Anna Sanchis

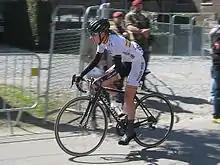
Sanchis at the 2016 La Flèche Wallonne Féminine

Anna Sanchis (born 18 October 1987) is a Spanish former racing cyclist. She competed in the women's road race at the 2008 Summer Olympics.